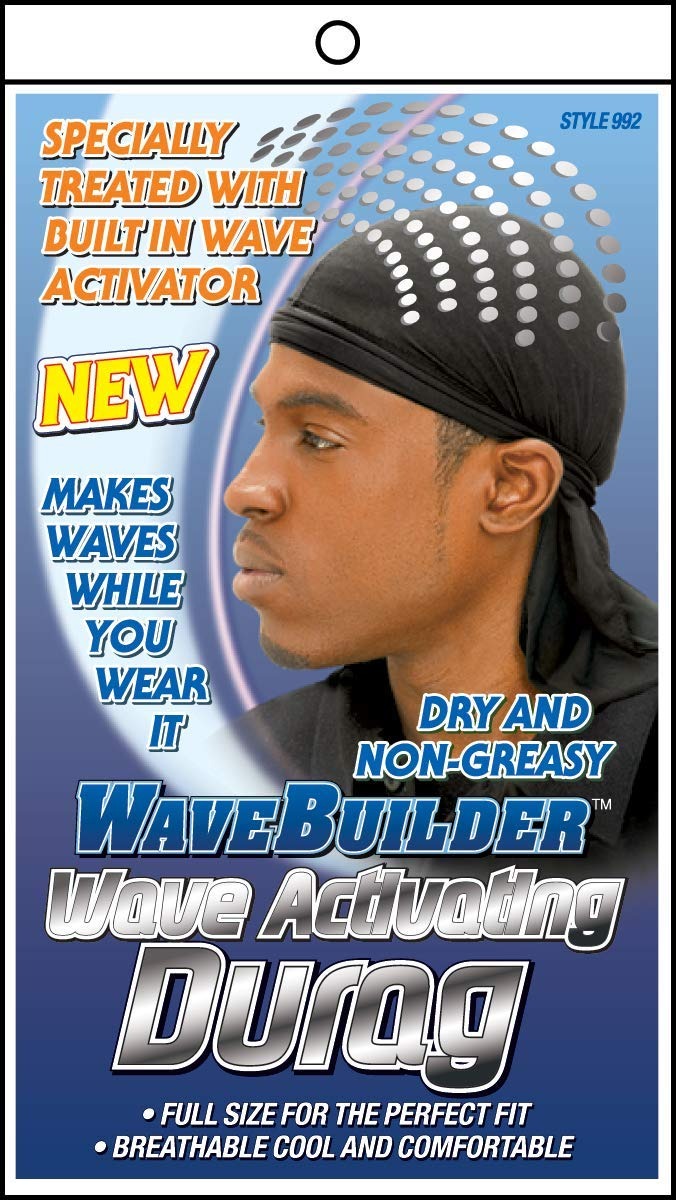
Item Name: WaveBuilder Premium Hair Wave Activating Durag, Black
Bullet Point 1: Form Fitting seamless design for maximum wave making potential
Bullet Point 2: Distributes force evenly for a deep consistent smooth wave pattern
Bullet Point 3: Maintains and promotes waves and cornrowed hairstyles
Bullet Point 4: Holds your desired hairstyle in position and trains overtime
Bullet Point 5: Easy to wash, long lasting premium fabric material
Value: 1.0
Unit: Count

Price: 7.17